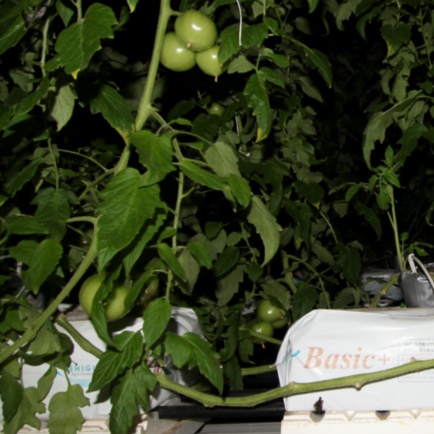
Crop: tomato